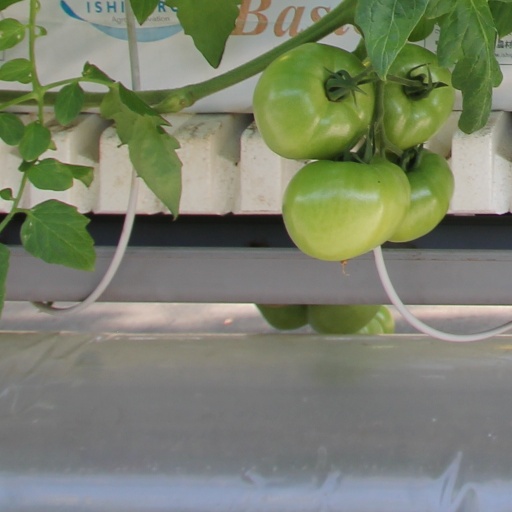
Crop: tomato